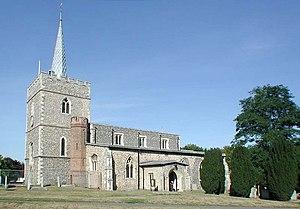
Sawbridgeworth est un village et une paroisse civile du Hertfordshire, en Angleterre. Il est situé dans l'est du comté, sur la Stort, à une vingtaine de kilomètres à l'est de la ville de Hertford. Administrativement, il relève du district de l'East Hertfordshire. Au recensement de 2011, il comptait 8 458 habitants.